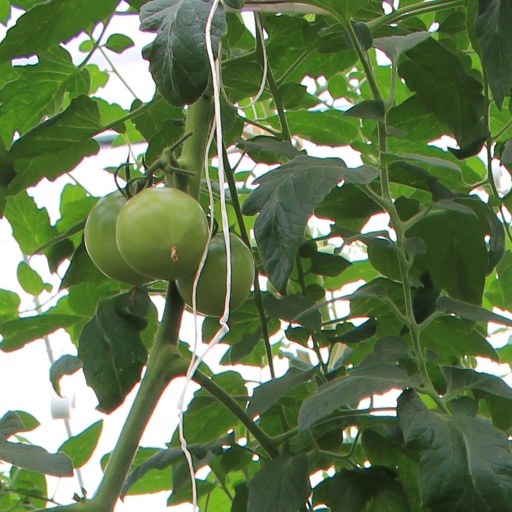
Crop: tomato